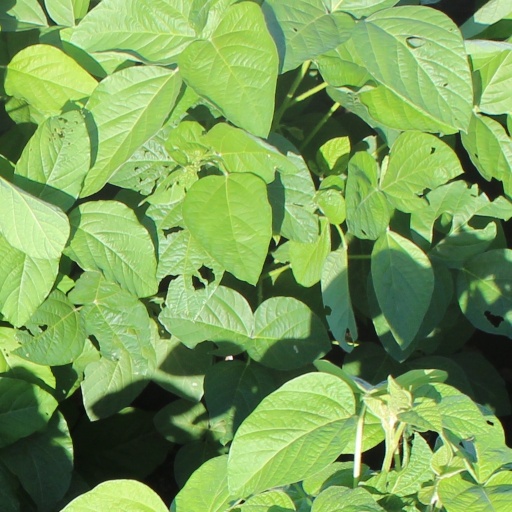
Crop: soybean